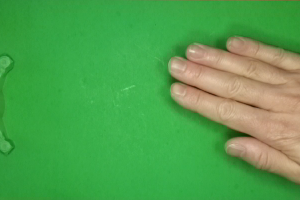
Label: paper